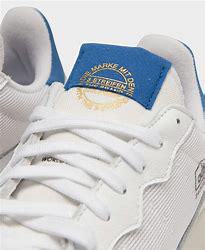
Brand: Adidas
Model: Supercourt